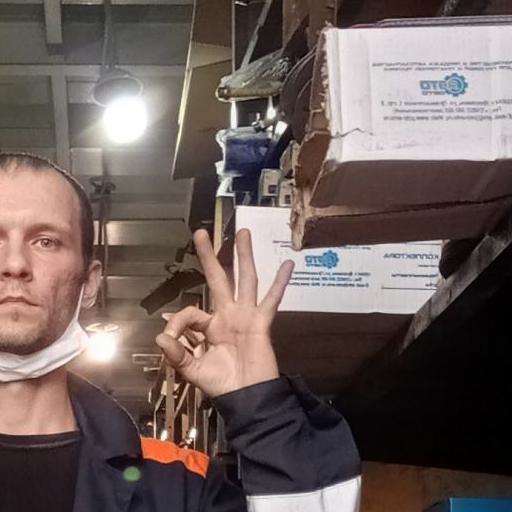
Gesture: ok